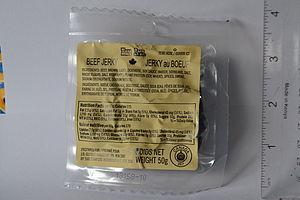
Vue du recto d'un paquet de jerky au boeuf inclus dans certains repas individuels de combat (RIC) canadiens. Pris dans un paquet distribué en 2015.